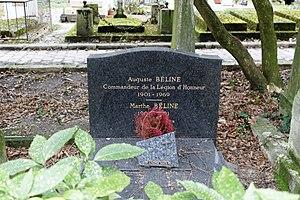
Stèle
Cet article présente une liste des commandeurs de la Légion d'honneur, c'est-à-dire des personnes ayant reçu, à titre de grade terminal, la « cravate » de commandeur dans l'ordre national de la Légion d'honneur, avec l'année d'obtention.